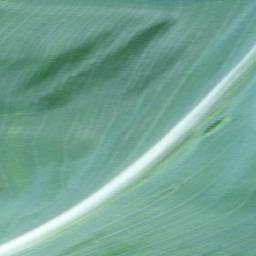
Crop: corn
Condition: (maize)_healthy